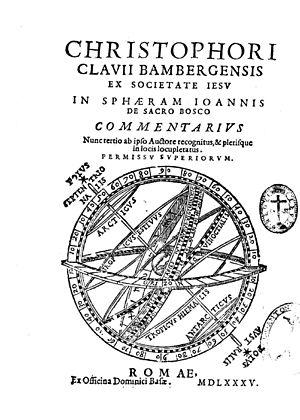
Christophorus Clavius est le nom latin d'un savant jésuite allemand, mathématicien et astronome, né le 25 mars 1538 à Bamberg et mort le 12 février 1612 à Rome.